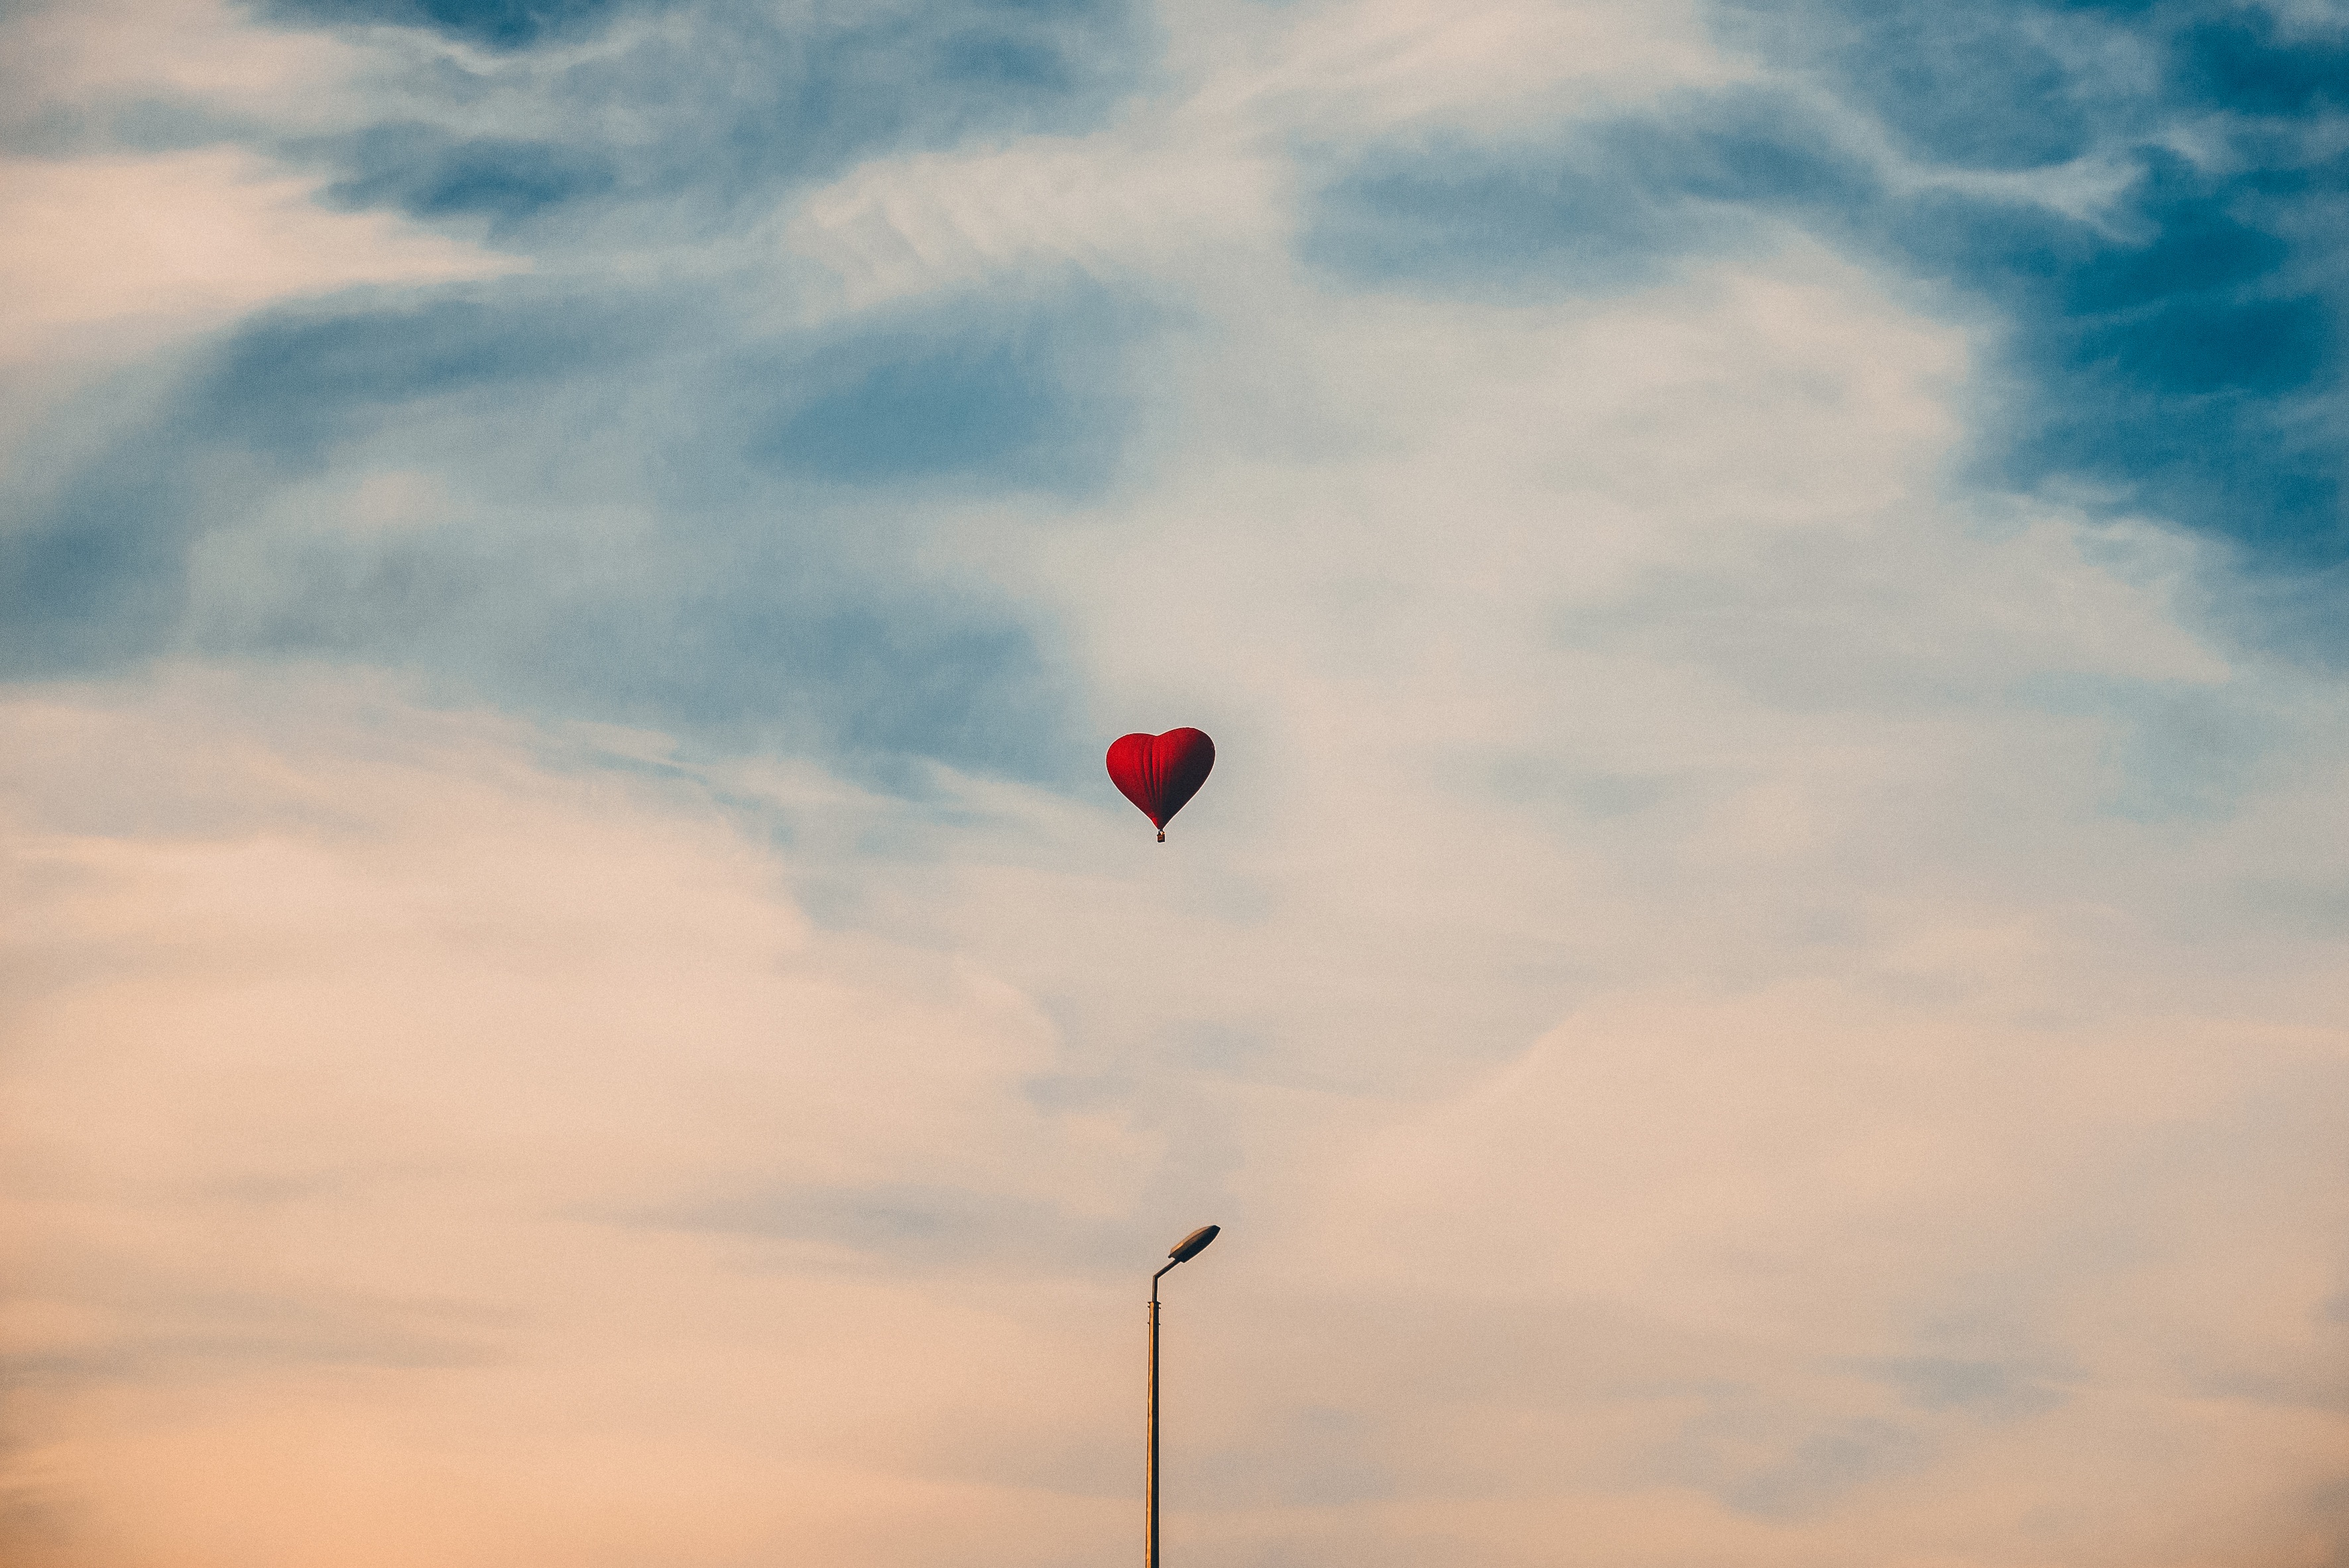
wing, cloud, sky, sunset, hot air balloon, wind, aircraft, vehicle, flight, toy, air sports, meteorological phenomenon, atmosphere of earth